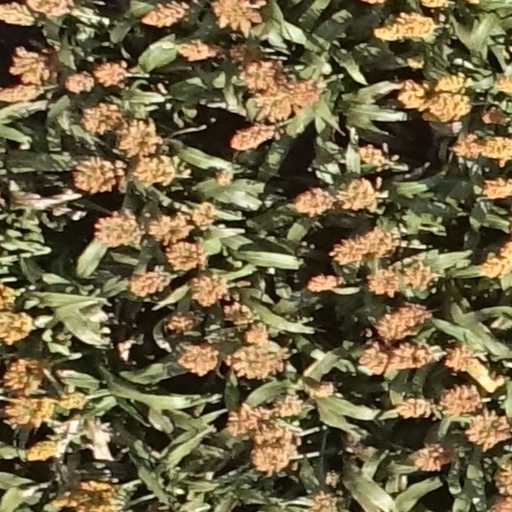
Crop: sorghum